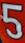
Number: 5